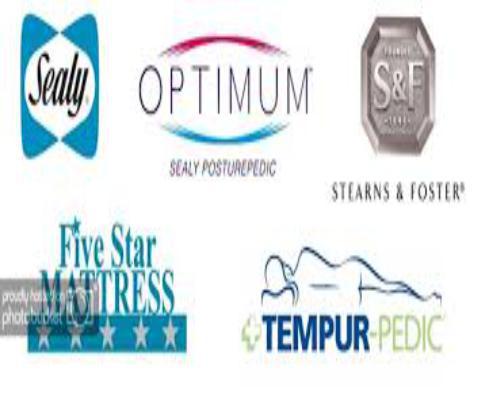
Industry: Necessities